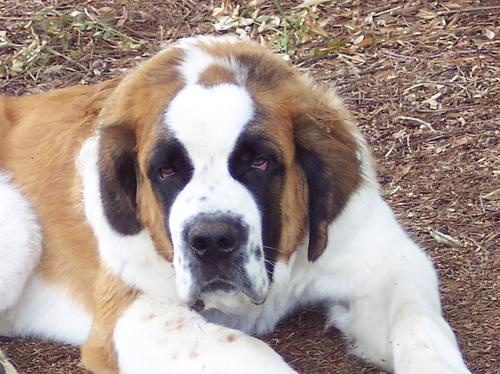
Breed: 211-n000068-Saint_Bernard